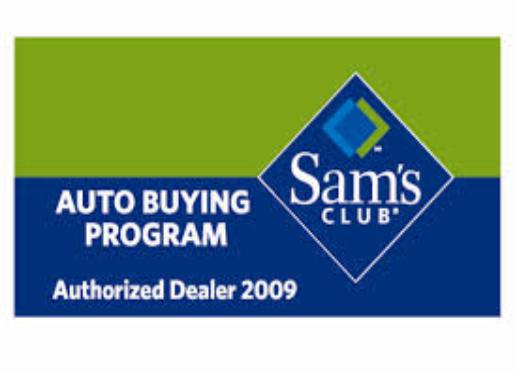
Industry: Others